National nature reserve (Scotland)

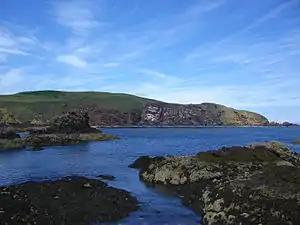
St Abb's Head NNR in Berwickshire, seen from the south near the village of St Abbs.

The national nature reserves (NNRs) of Scotland are areas of land or water designated under the Wildlife and Countryside Act 1981 as containing habitats and species of national importance. National nature reserves can be owned by public, private, community or voluntary organisations but must be managed to conserve their important habitats and species, as well as providing opportunities for the public to enjoy and engage with nature. There are currently 43 NNRs in Scotland, which cover , or less than 1.5% of the land area of Scotland. They range in size from Corrieshalloch Gorge at 7 ha to Mar Lodge Estate, which covers 29,324 ha.